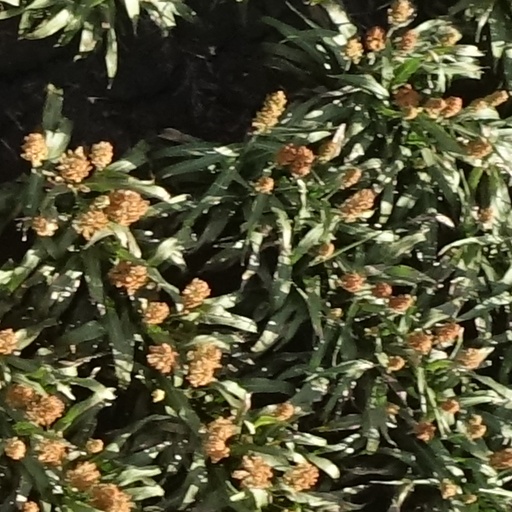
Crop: sorghum